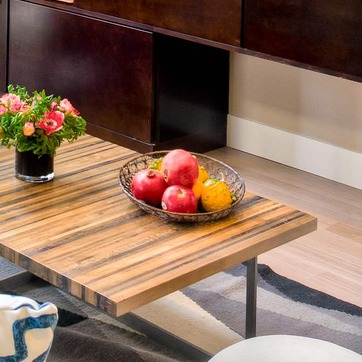
Material: food